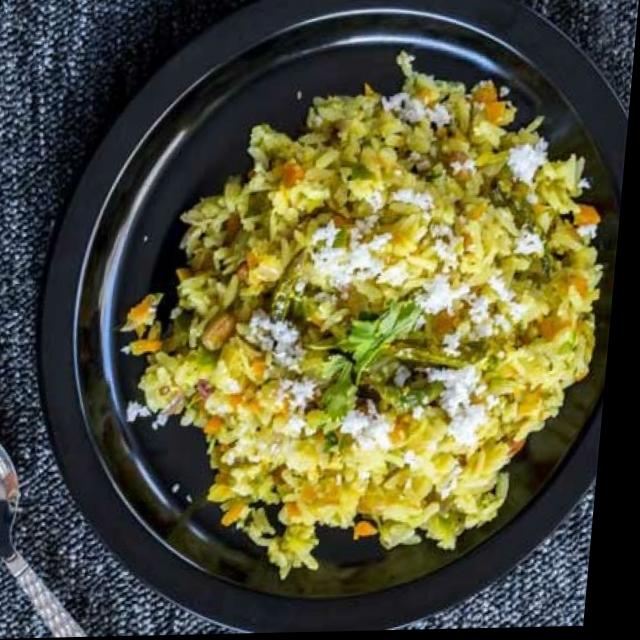
Dish: poha